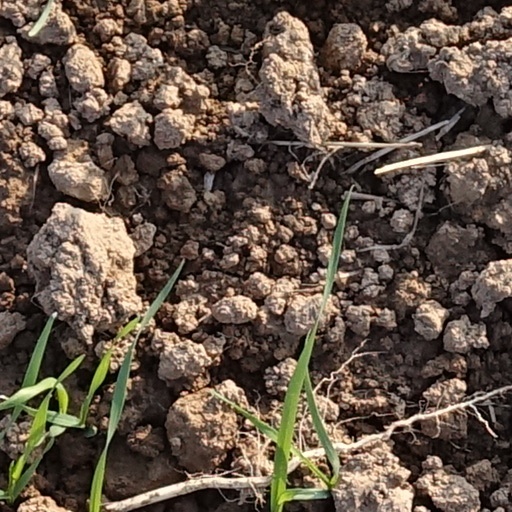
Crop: wheat